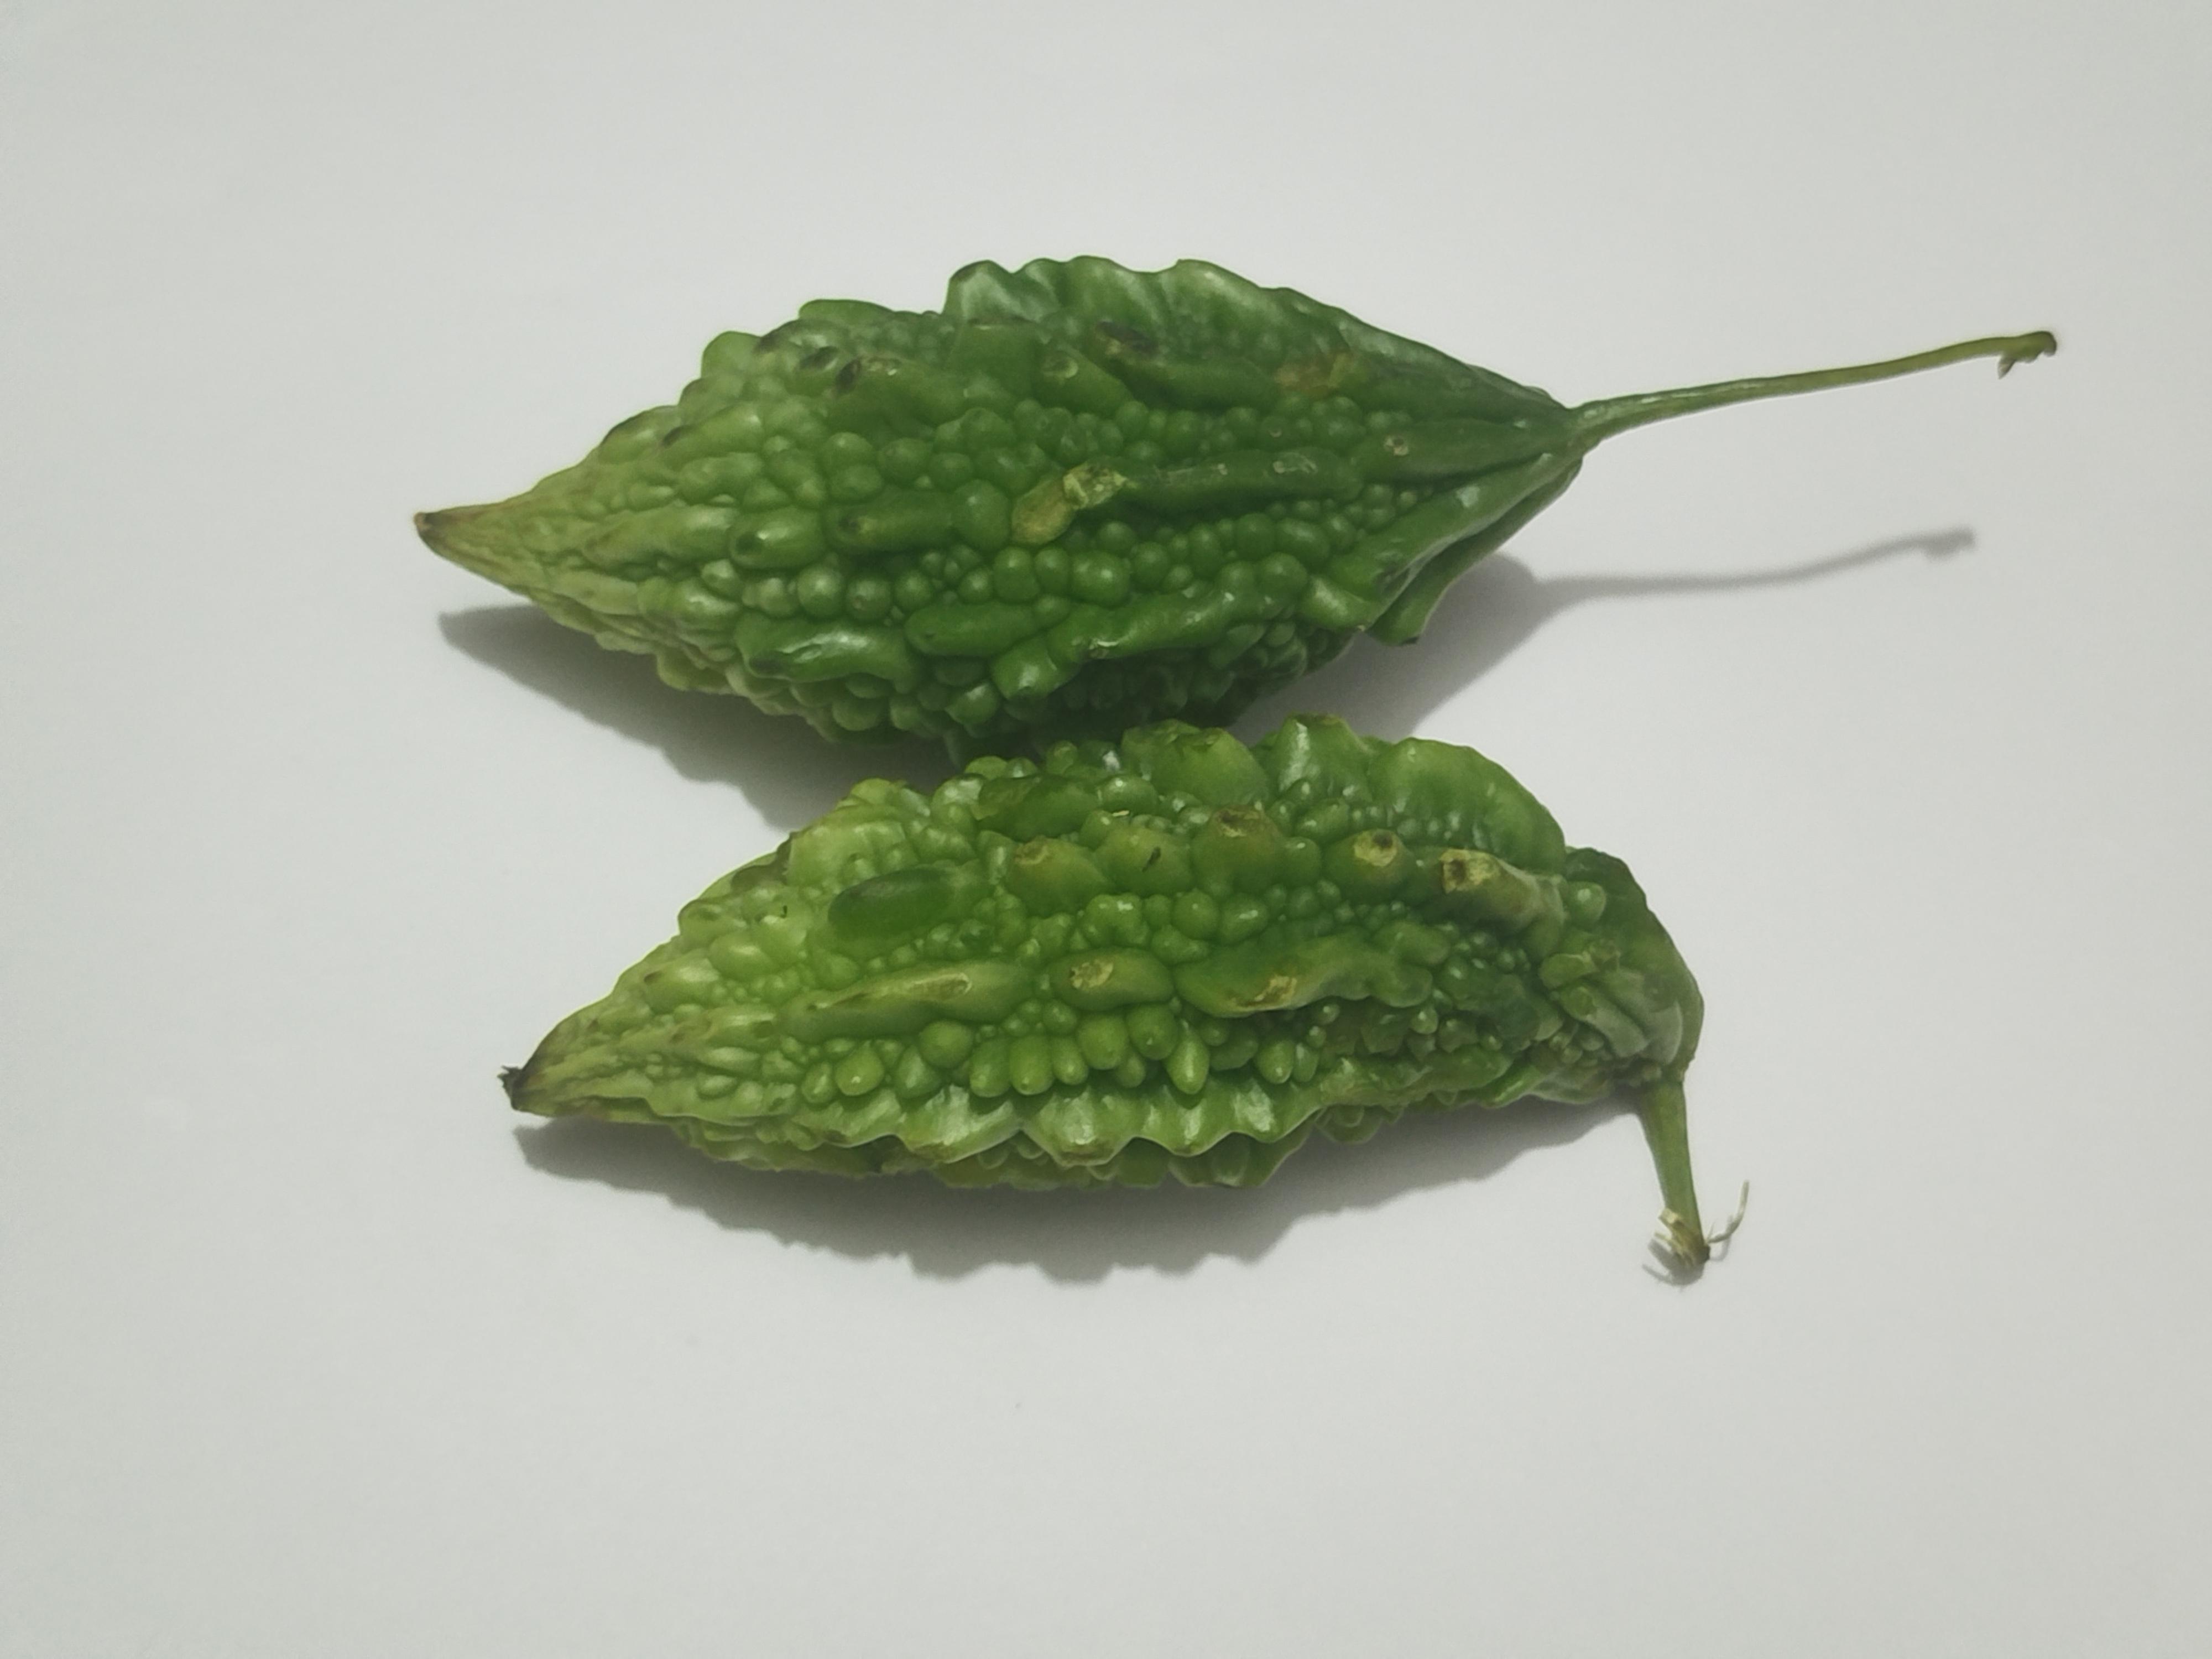
Label: Bitter melon